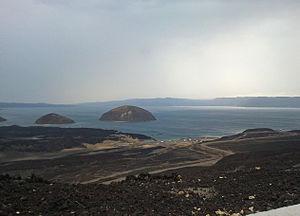
Le Ghoubbet al-Kharab est une anse djiboutienne séparée du golfe de Tadjourah par une passe au courant violent. Le Ghoubbet al-Kharab est entouré de montagnes et de falaises de 600 mètres de haut, ainsi que par le volcan Ardoukôba qui le sépare du lac Assal. Il est très profond et accueille de nombreux poissons et requins que poussent les forts courants du golfe. Cette luxuriance attire des pêcheurs qui font la route depuis la ville de Djibouti. L'anse est visitée par des plongeurs et des scientifiques comme le commandant Cousteau.
Les îles du Diable sont un petit archipel inhabité de Djibouti composé de deux petites îles volcaniques.